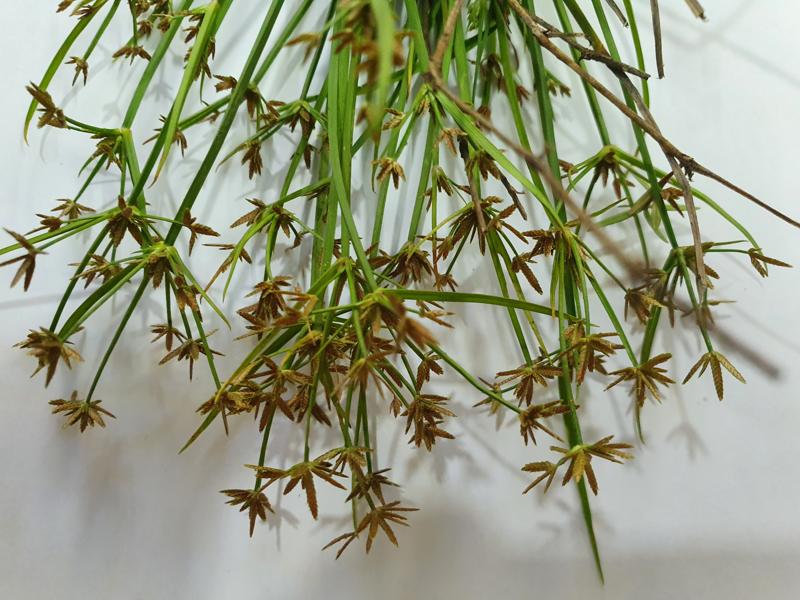
Weed species: Cyperus ochraceus